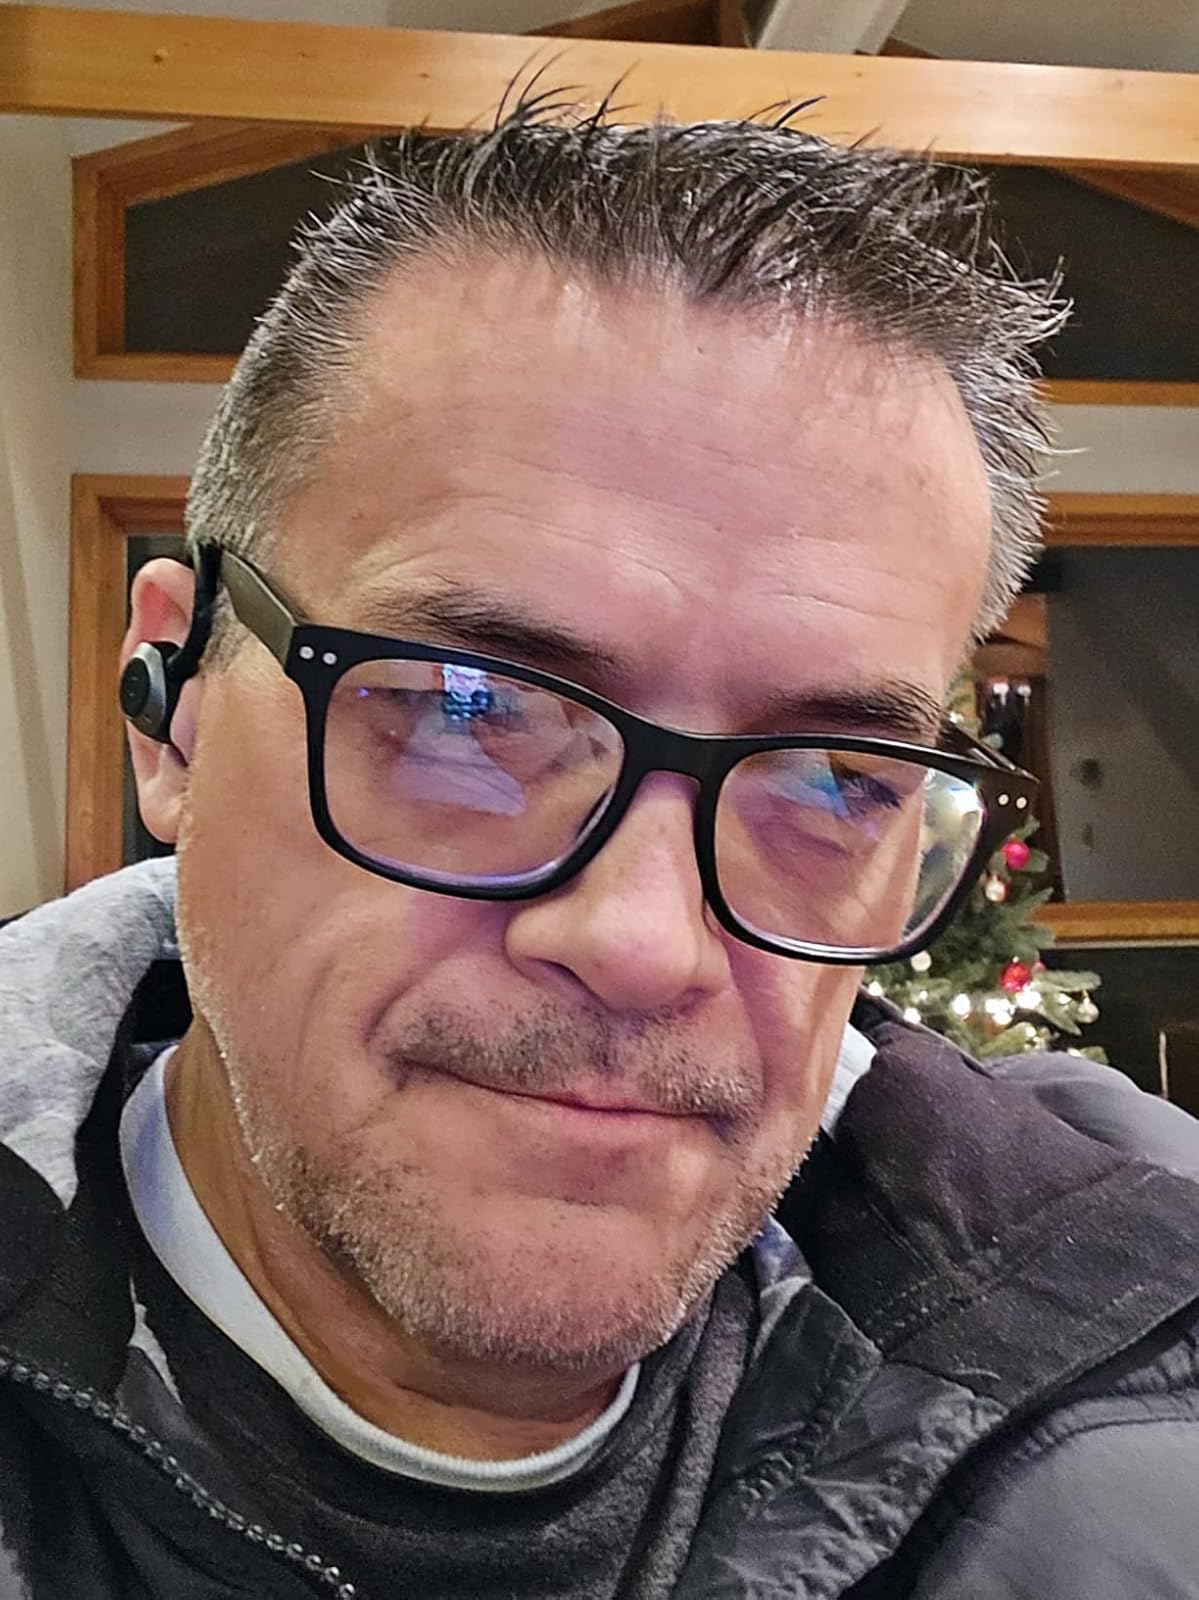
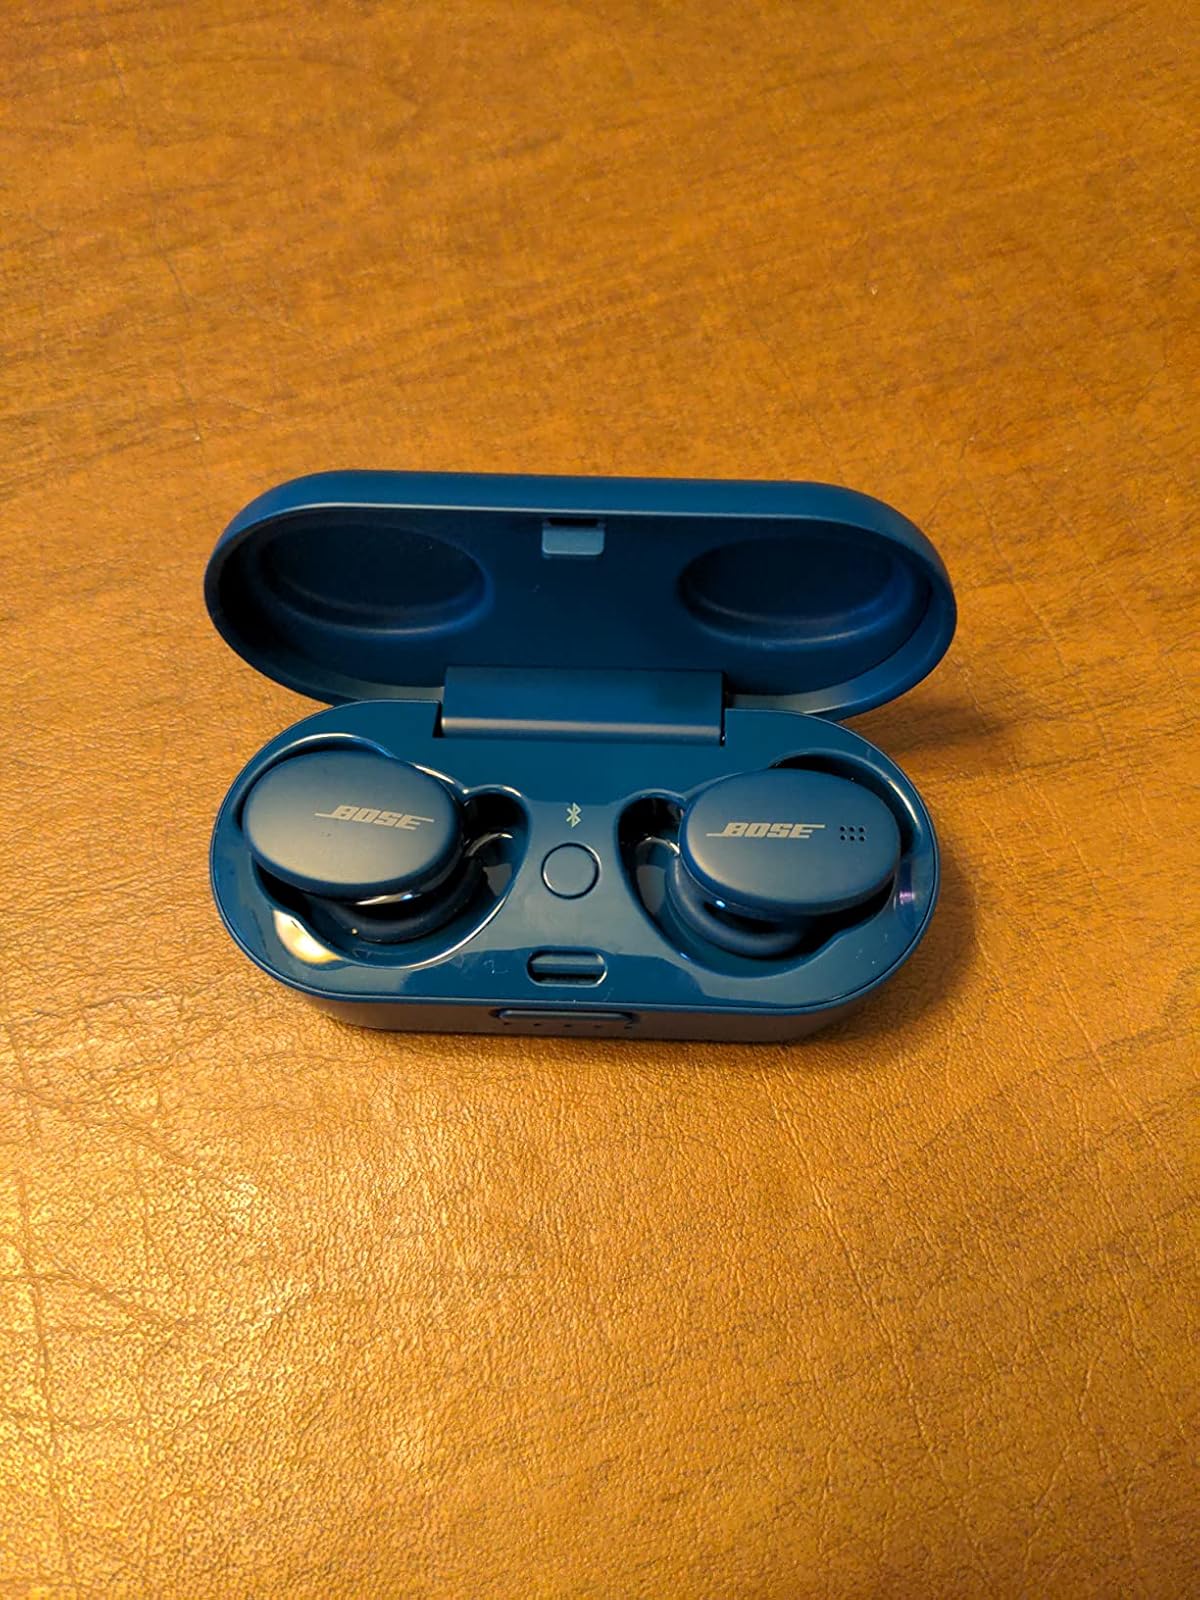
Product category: earbuds
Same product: no